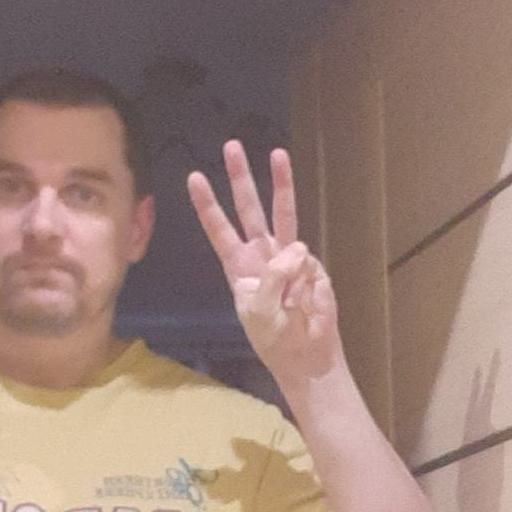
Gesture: three